Harm reduction

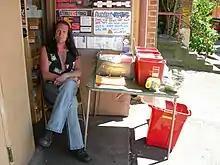
Needle exchange programs provide people who inject substances with new needles and injection equipment to reduce the harm (e.g., HIV infection) from needle drug use.

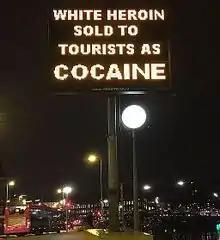
Warning sign in Amsterdam after 3 tourists died after taking white heroin that was sold as cocaine

Harm reduction, or harm minimization, refers to a range of intentional practices and public health policies designed to lessen the negative social and/or physical consequences associated with various human behaviors, both legal and illegal. Harm reduction is used to decrease negative consequences of recreational drug use and sexual activity without requiring abstinence, recognizing that those unable or unwilling to stop can still make positive change to protect themselves and others.